Pavel Melyoshin

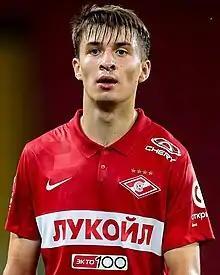
Melyoshin with Spartak Moscow in 2022

Pavel Alekseyevich Melyoshin (born 25 March 2004) is a Russian footballer who plays as a forward for Sochi.